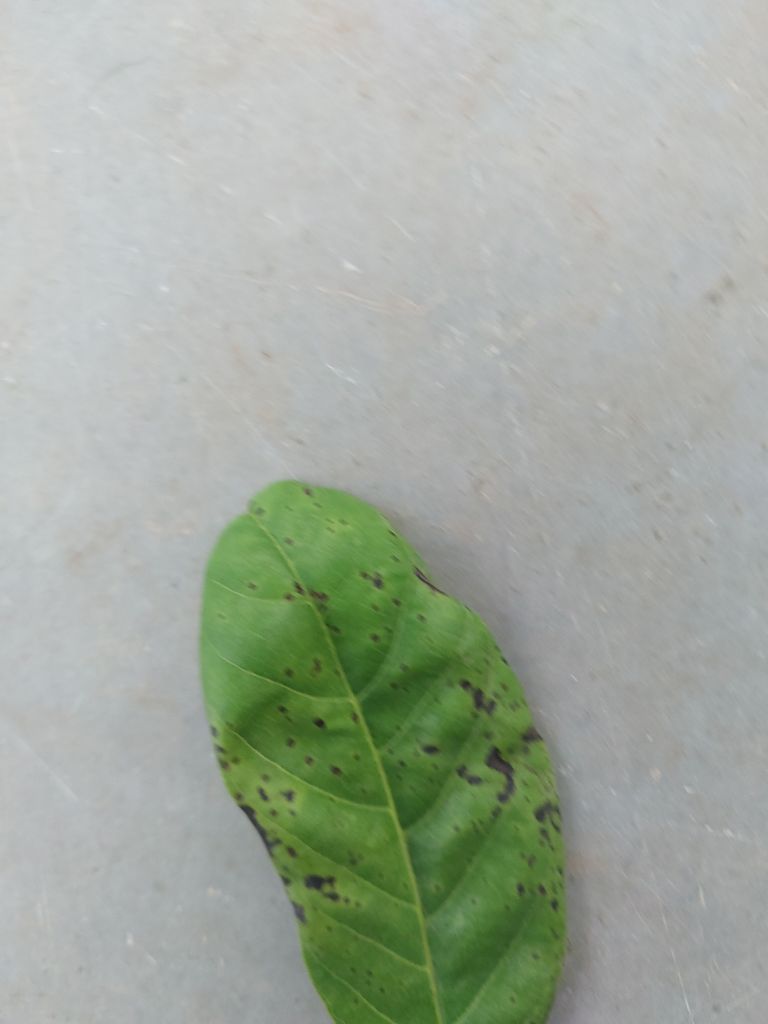
Disease label: Leaf spot on Leaves